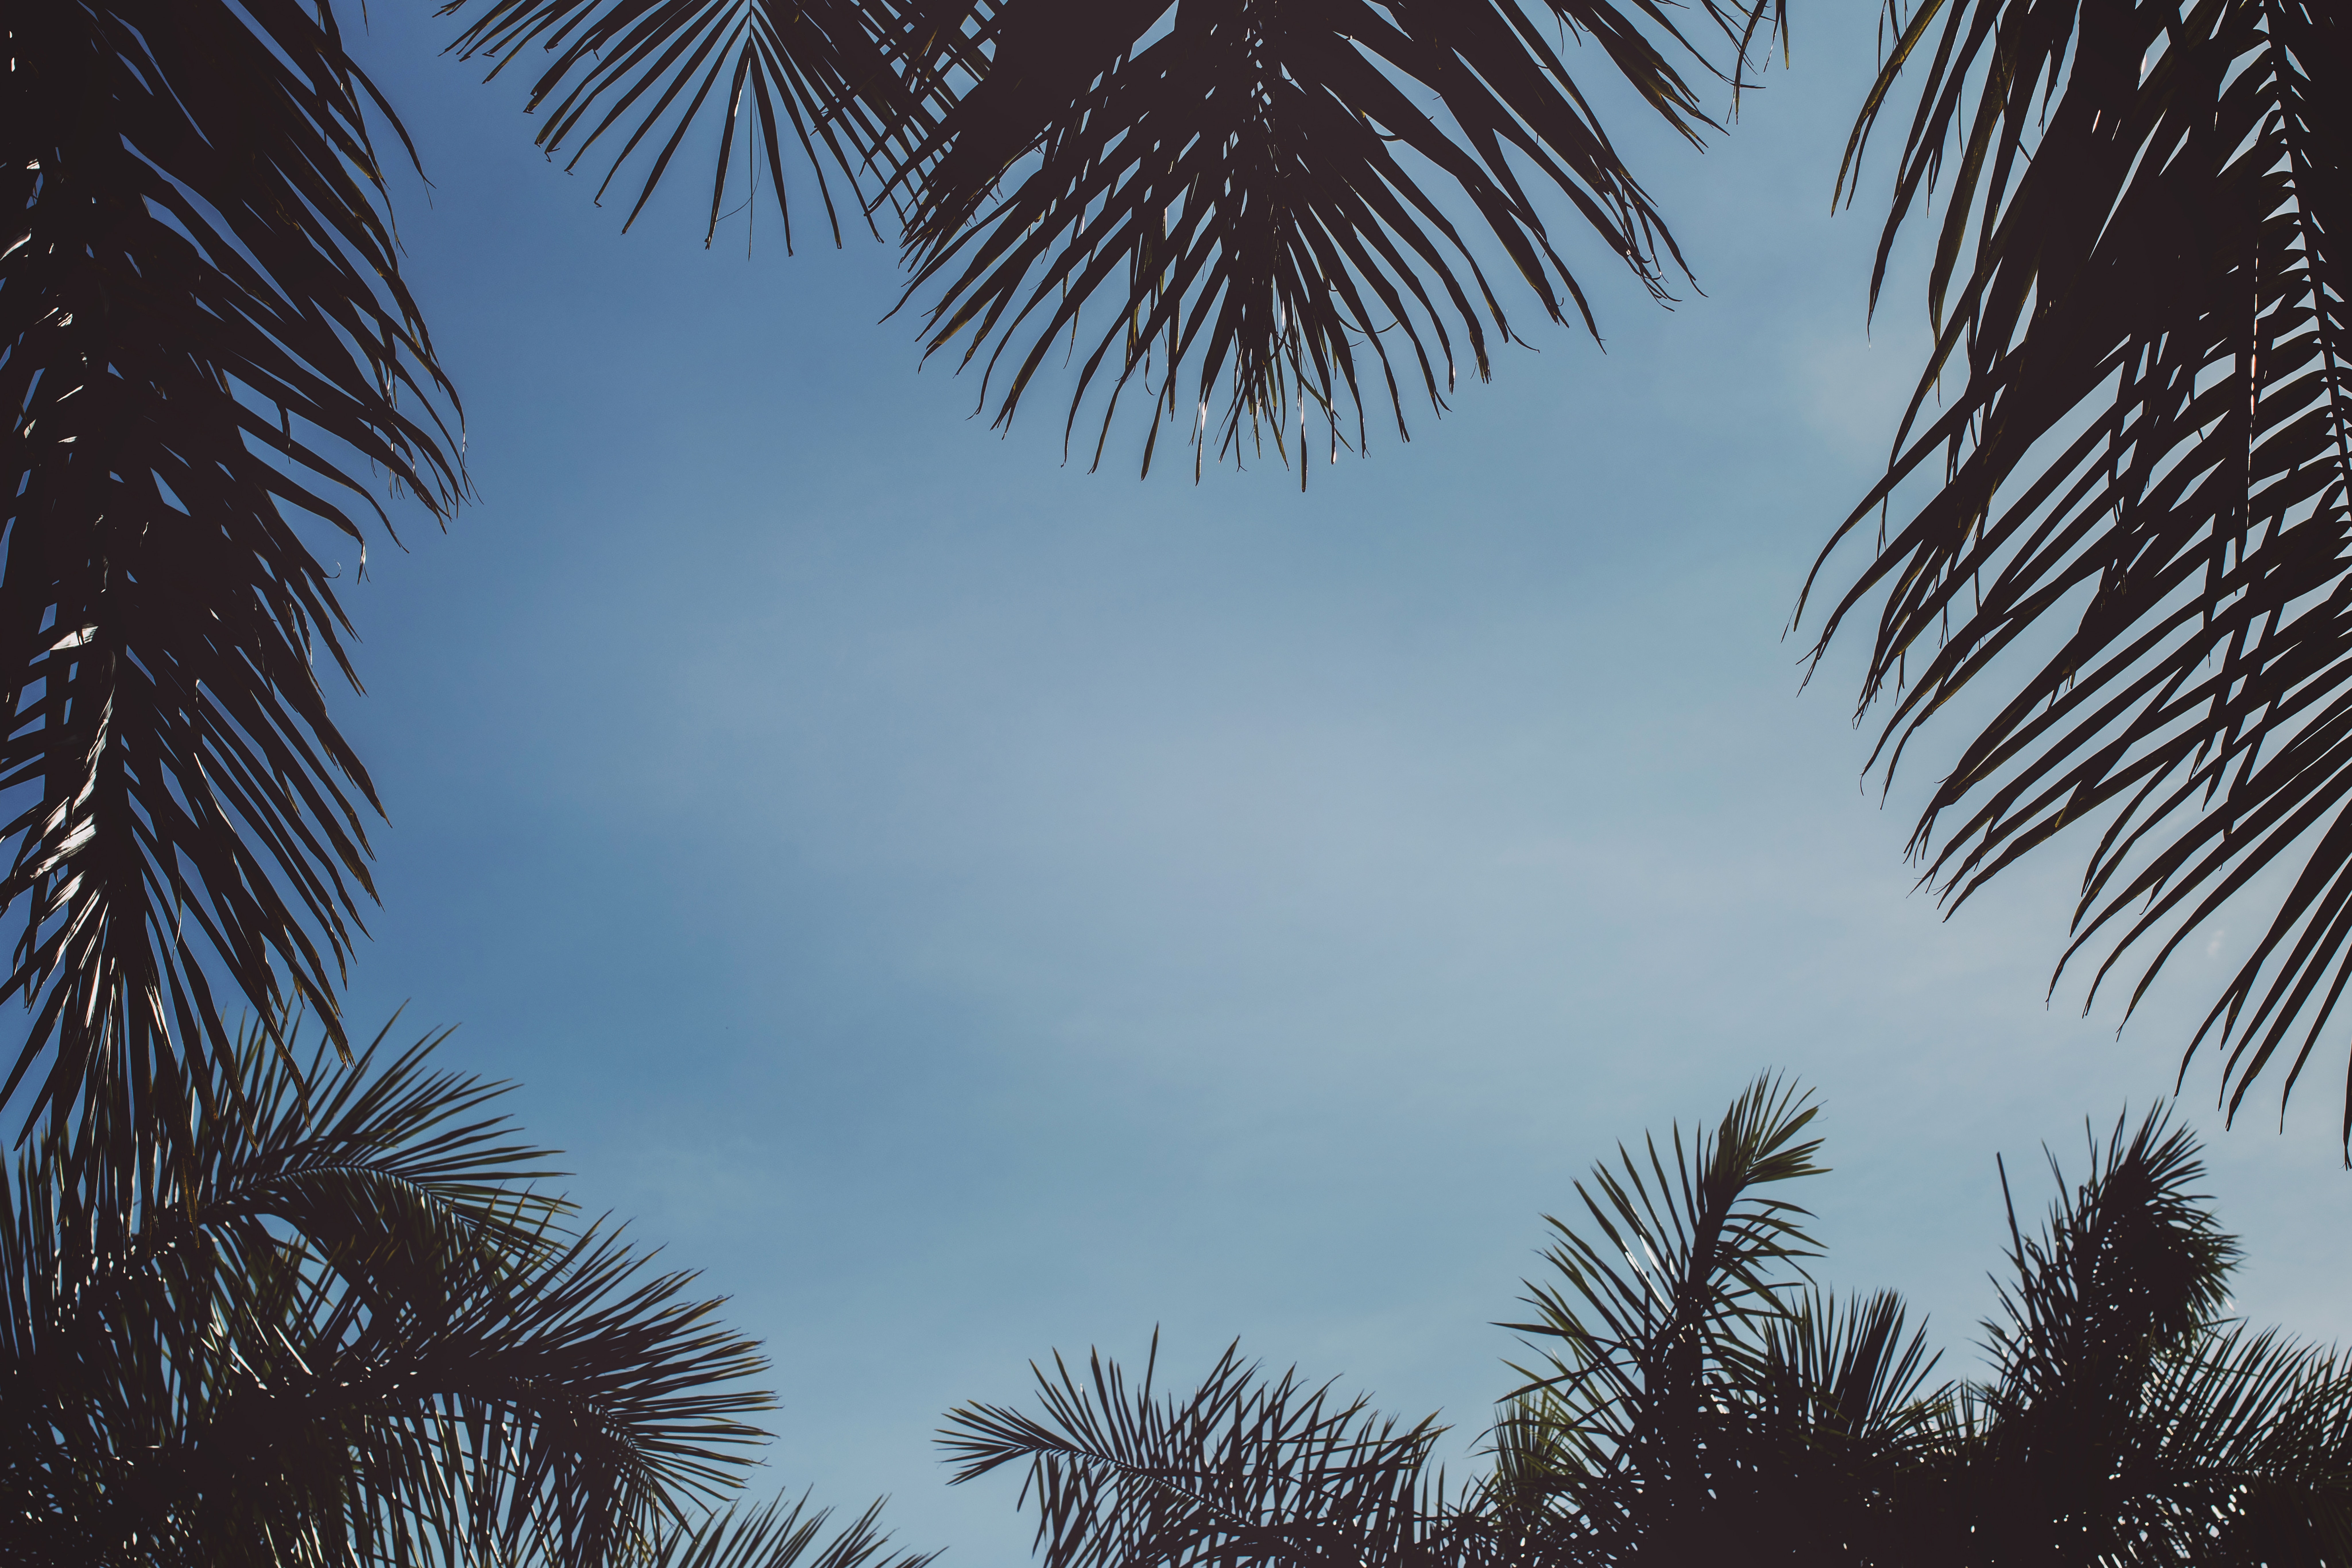
tree, sky, palm tree, daytime, vegetation, arecales, elaeis, woody plant, plant, attalea speciosa, leaf, cloud, date palm, tropics, borassus flabellifer, sunlight, branch, vacation, Desert Palm, landscape, meteorological phenomenon, coconut